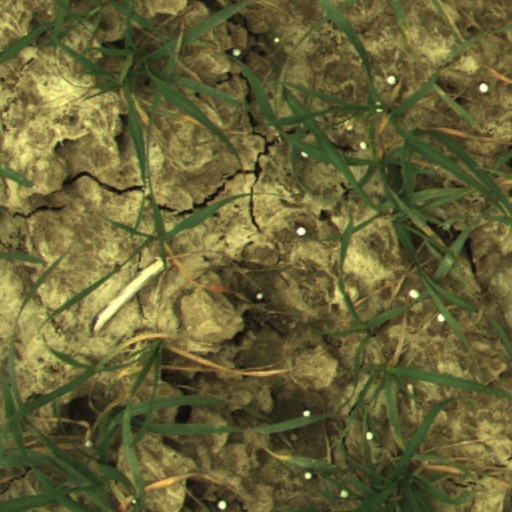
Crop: wheat